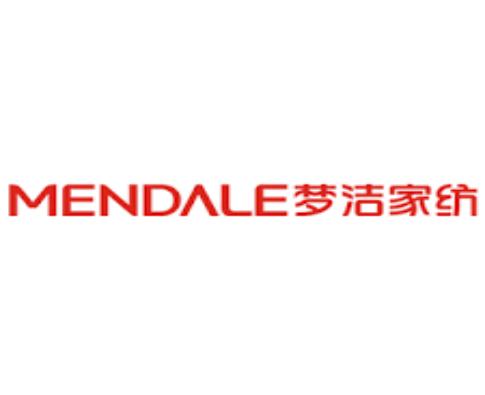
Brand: meng jie-1
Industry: Necessities